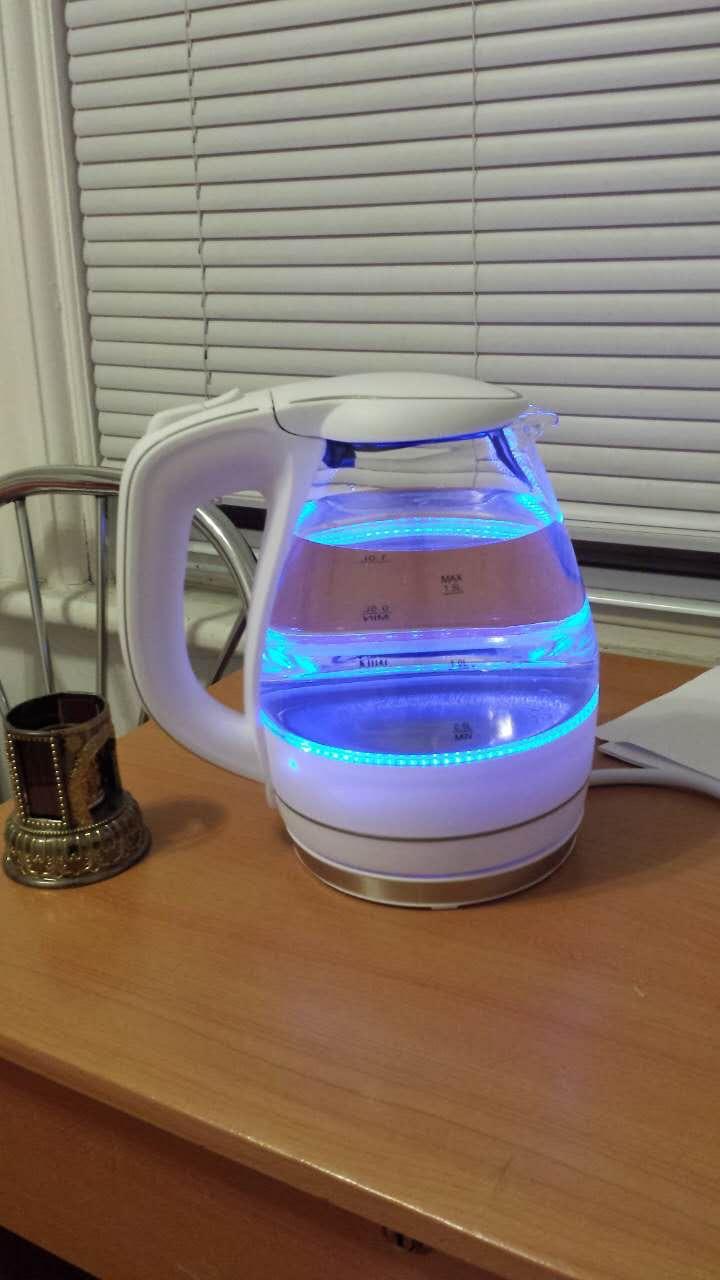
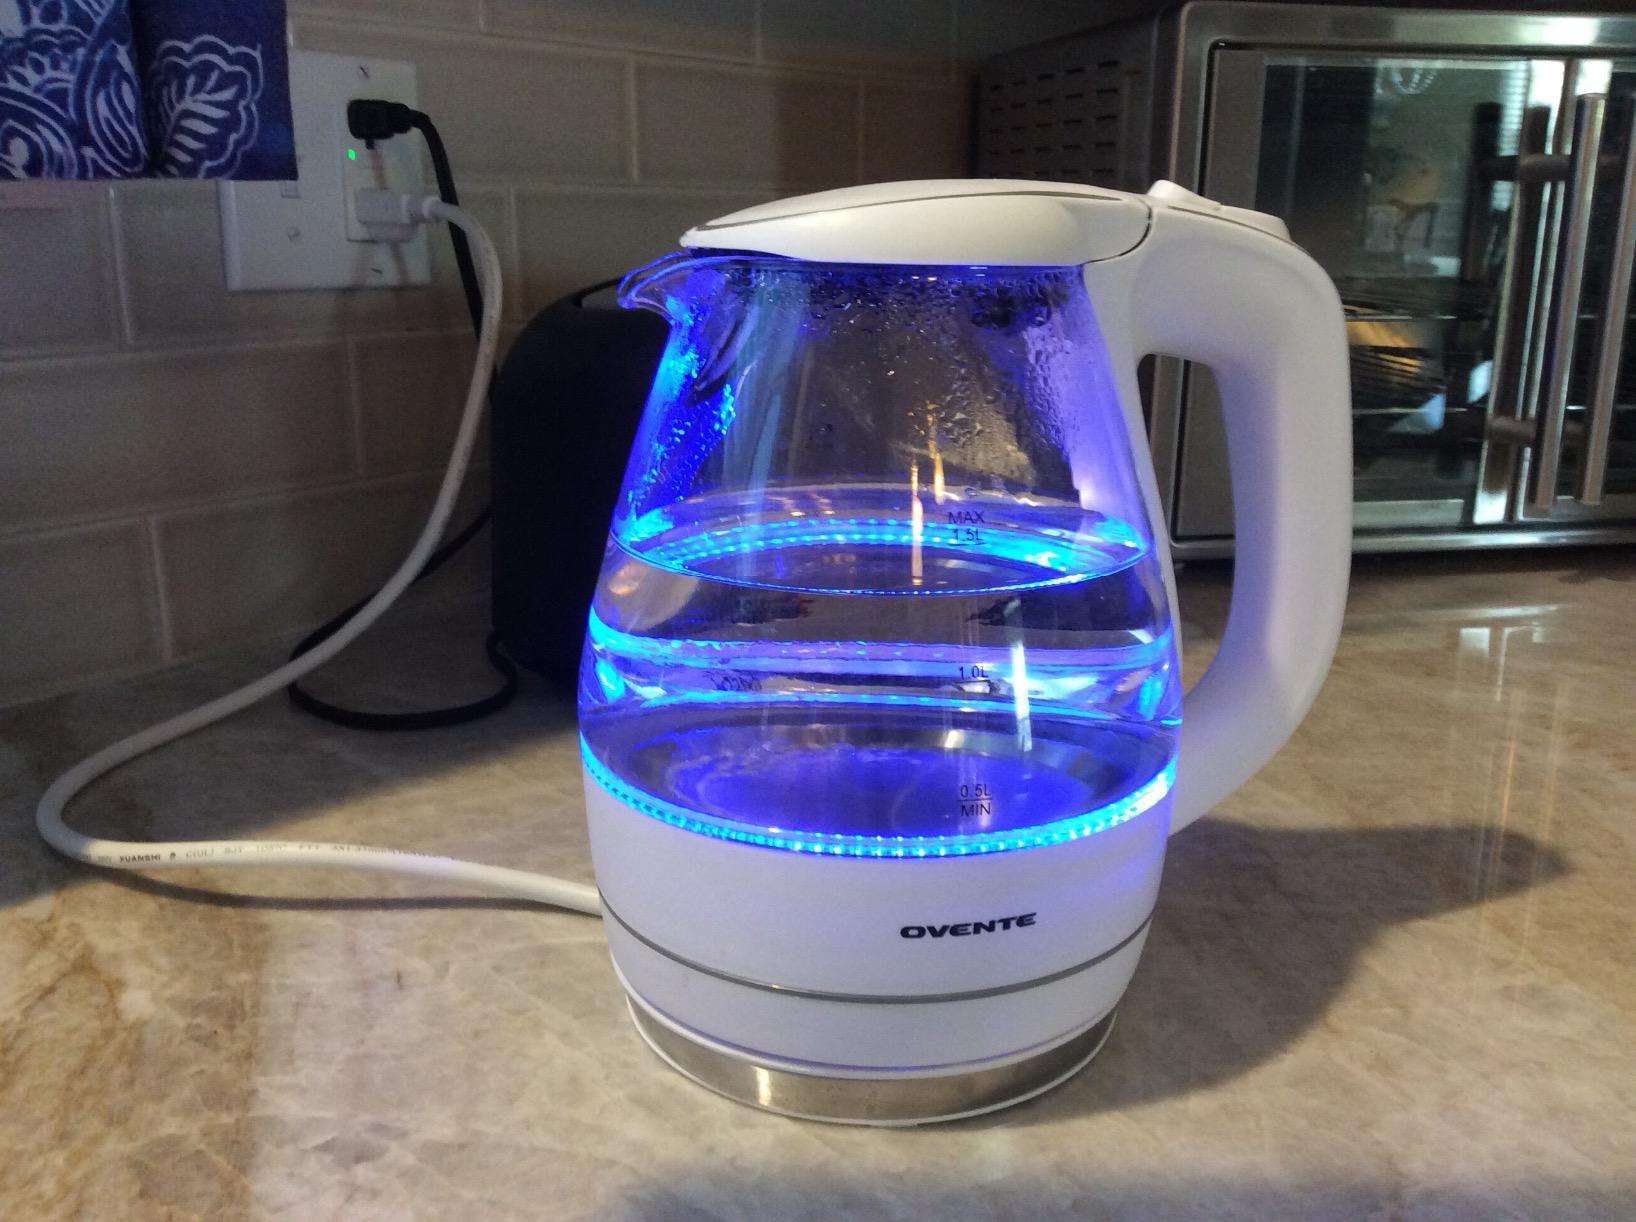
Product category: items_kettle
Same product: yes